Cristóbal Arias Solís

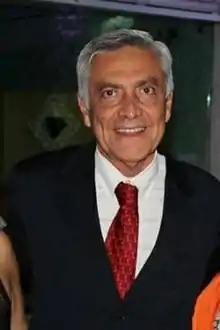
Arias Solís in 2018

Cristóbal Arias Solís (born 10 August 1954) is a Mexican lawyer and politician, belonging to the National Regeneration Movement (Morena). He has been a senator of the Republic three times: from 1988 to 1991, 1994 to 2000, and from 2018 to 2021. He also served as a federal deputy from 1982 to 1985 and from 1991 to 1994. He has been a candidate for governor of Michoacán on three occasions for the Party of the Democratic Revolution and the "Fuerza por México" alliance. Since 5 July 2021, he is a senator to the Congress of the Union for Michoacán.